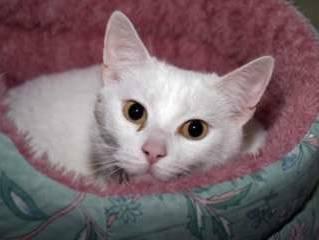
cat